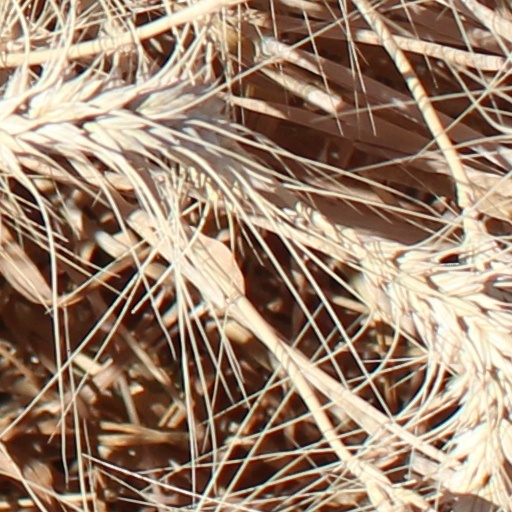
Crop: wheat